Homare Sawa

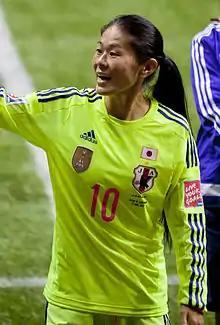
Sawa at the 2015 World Cup

is a Japanese former professional footballer who played as a forward or a midfielder. Regarded by many as one of the greatest female footballers of all time, Sawa had a professional club career spanning 24 seasons, mostly with Nippon TV Beleza and INAC Kobe Leonessa. She also spent 22 years with the Japan national team, most notably captaining them to a FIFA Women's World Cup win in 2011 and an Olympic silver medal finish in 2012.